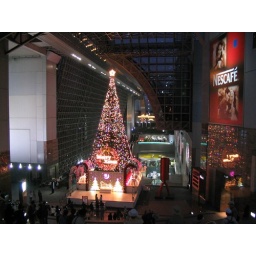
The big and quite colorful christmas tree in Kyoto central station